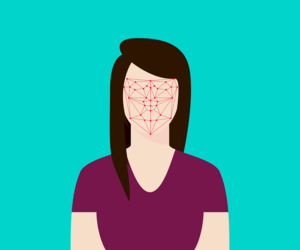
Système de reconnaissance faciale d'un visage de femme. Español: Sistema de reconocimiento facial de una mujer